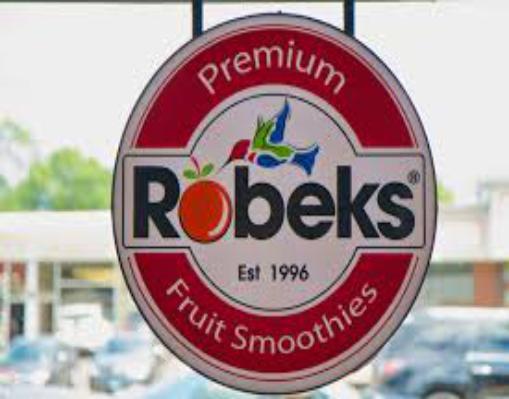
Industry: Food